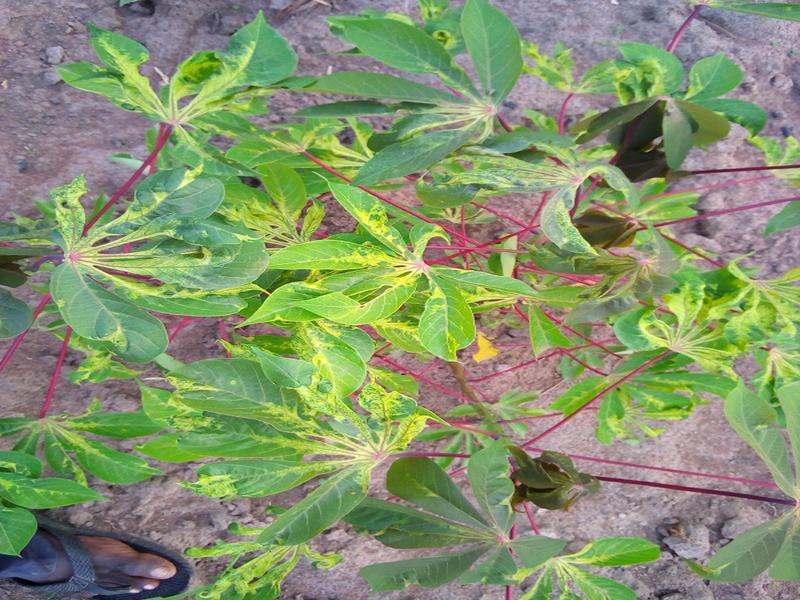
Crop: cassava
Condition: mosaic_disease